Castle of Santo Estêvão

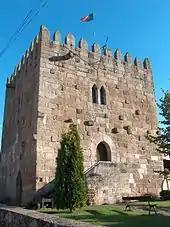
The facade of the keep tower of Santo Estêvão

The castle is situated in an isolated, rural elevation over the settlement of Santo Estêvão, in a fertile valley of the Tâmega River, from Chaves. It is inserted in a small, grassy terrain, with central corridor punctuated by some trees, garden bunks and hydrants. It is protected by a stone wall, accessible from an iron gate, while a bathroom was addorsed to the eastern structure.